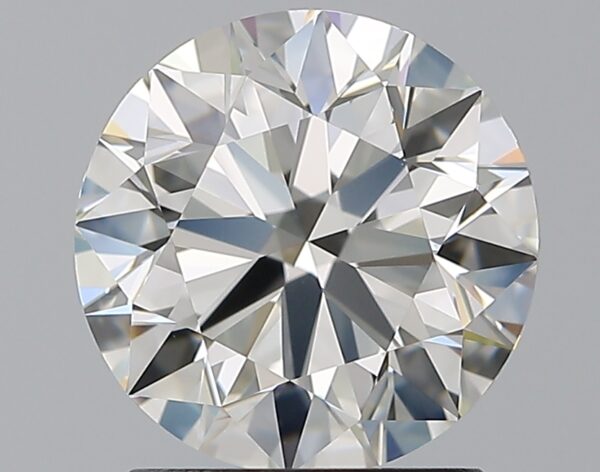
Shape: round
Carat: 1.8
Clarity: VVS1
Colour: I
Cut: EX
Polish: EX
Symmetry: EX
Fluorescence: N
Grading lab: GIA
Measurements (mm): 7.71 x 7.76 x 4.82